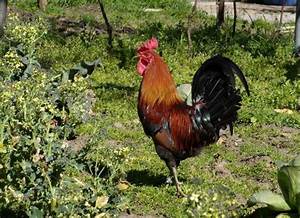
Label: gallina